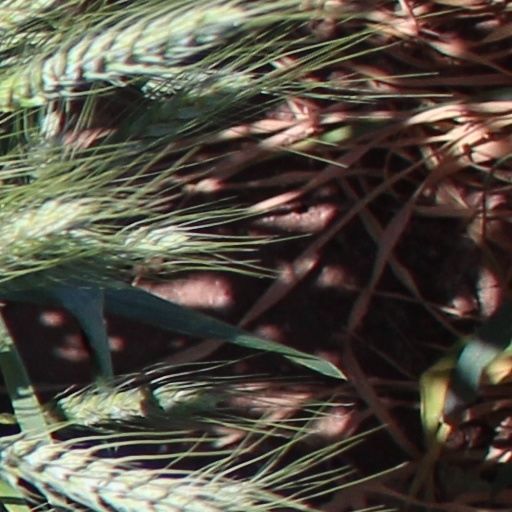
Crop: wheat